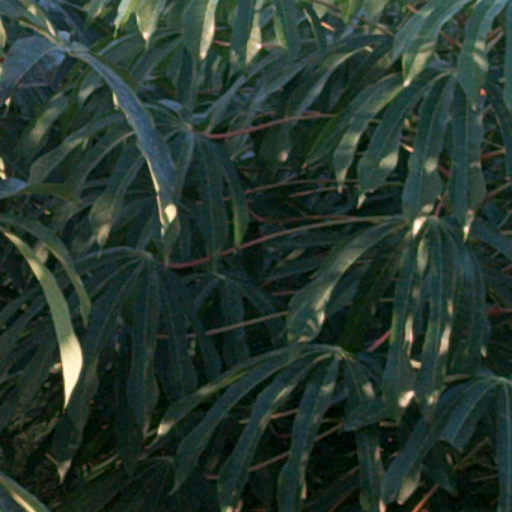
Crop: cassava